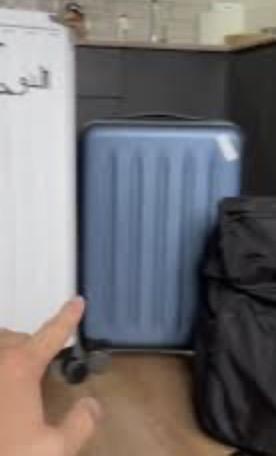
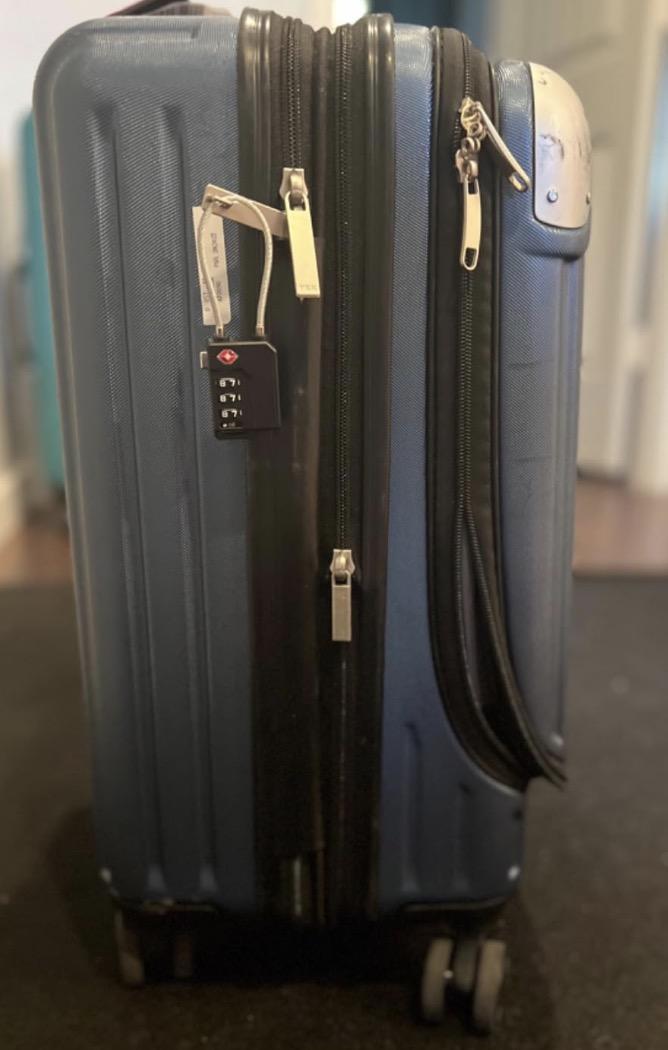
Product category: items_tea
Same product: no